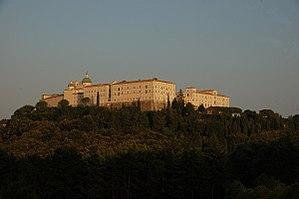
Erchempert ou Herempert est un moine de l'abbaye du Mont-Cassin, écrivain et historien, probablement d'origine lombarde, peut-être d'origine noble, ayant vécu au IXᵉ siècle. Il serait né dans la province de Caserte dans l’Italie méridionale. Erchempert se fait donner le titre d’écrivain et historien dû au fait qu’il a écrit l’Historia Langobardorum Beneventanorum autour des années 889 et cette histoire continue celle de Paul Diacre qui avait commencé l’histoire des lombards. Erchempert spécifie grandement le récit de Bénévant, il crée également un contraste entre le travail de Paul Diacre qui expliquait le règne des lombards avec leur chute quelques années plus tard. Également, on peut relier Erchempert à l’éducation monastique, surtout au niveau de l’histoire et à la grammaire dû au fait qu’il est un grammaticus.